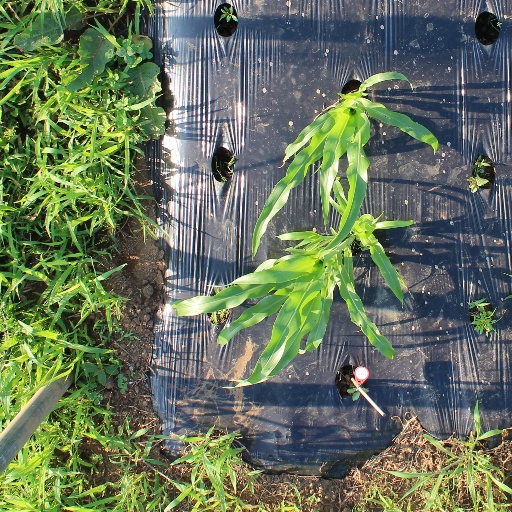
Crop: sorghum